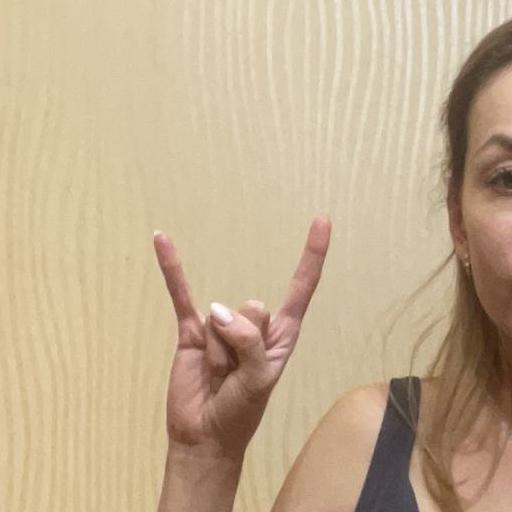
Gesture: rock